A New Day in the Old Town

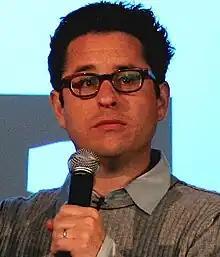
Executive producer J. J. Abrams co-wrote the premiere.

Prop master Rob Smith created the shapeshifter device and later regretted its design. He had joined the series during its second season, and had to quickly manufacture props while working under time and budget constraints. He explained, "[My] first episode we had to make the shape-shifter device, the thing that you put into your mouth and it transforms one person into another person. I was brand new here and I wasn’t happy with the way that turned out, and it came back in about 5 or 6 episodes. Every time it came back I was like, ‘Oh, I wish I could have that time over again to redo this one." He added, "A lot of the time, I [didn't] actually see [the prop] on set, so I watched the episode to see how everything comes together."